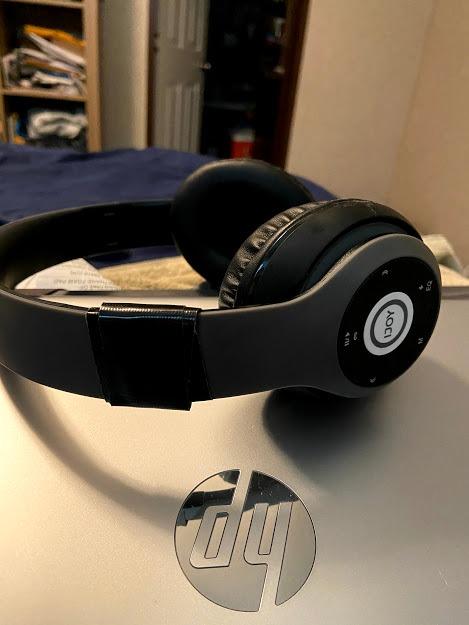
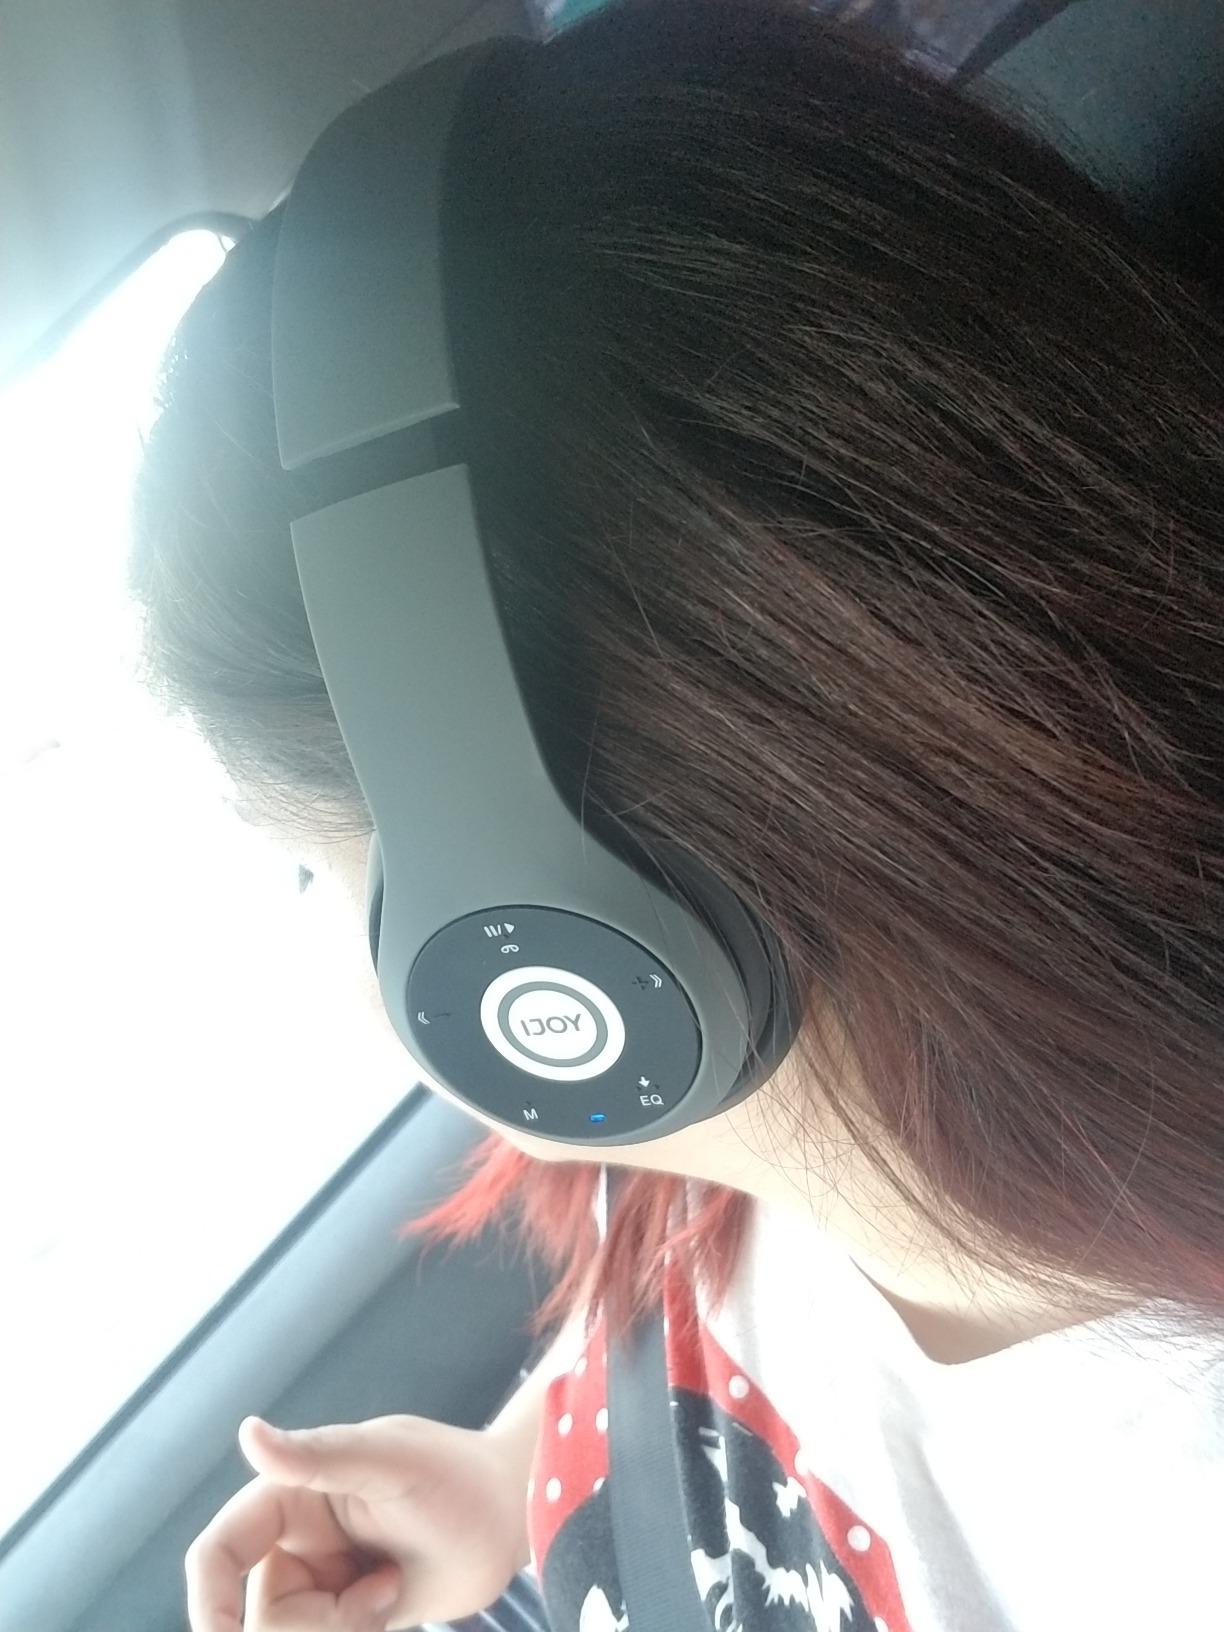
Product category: headphones
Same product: yes